Foreign policy of the first Donald Trump administration

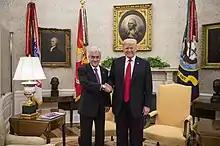
Trump and Chilean President Sebastián Piñera, September 2018

On February 13, 2017, Trump met with Canadian Prime Minister Justin Trudeau at the White House. Trudeau was the third world leader that Trump hosted since his inauguration as president, after the prime ministers Theresa May of the United Kingdom and Shinzo Abe of Japan. At the meeting Trump claimed that he viewed the United States' relationship with Canada as being different from its relationship with Mexico, and said he only foresaw minor adjustments to the Canadian side of NAFTA. At the meeting Trump and Trudeau also discussed increased cooperation at the Canada–United States border, combating opioid abuse, clean energy, and establishing a joint council to promote women in business.